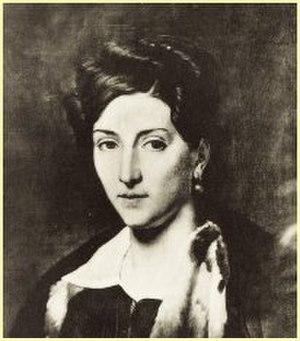
Henri Beyle, plus connu sous le pseudonyme de Stendhal, né le 23 janvier 1783 à Grenoble et mort d'apoplexie le 23 mars 1842 dans le 2ᵉ arrondissement de Paris, est un écrivain français, connu en particulier pour ses romans Le Rouge et le Noir et La Chartreuse de Parme.